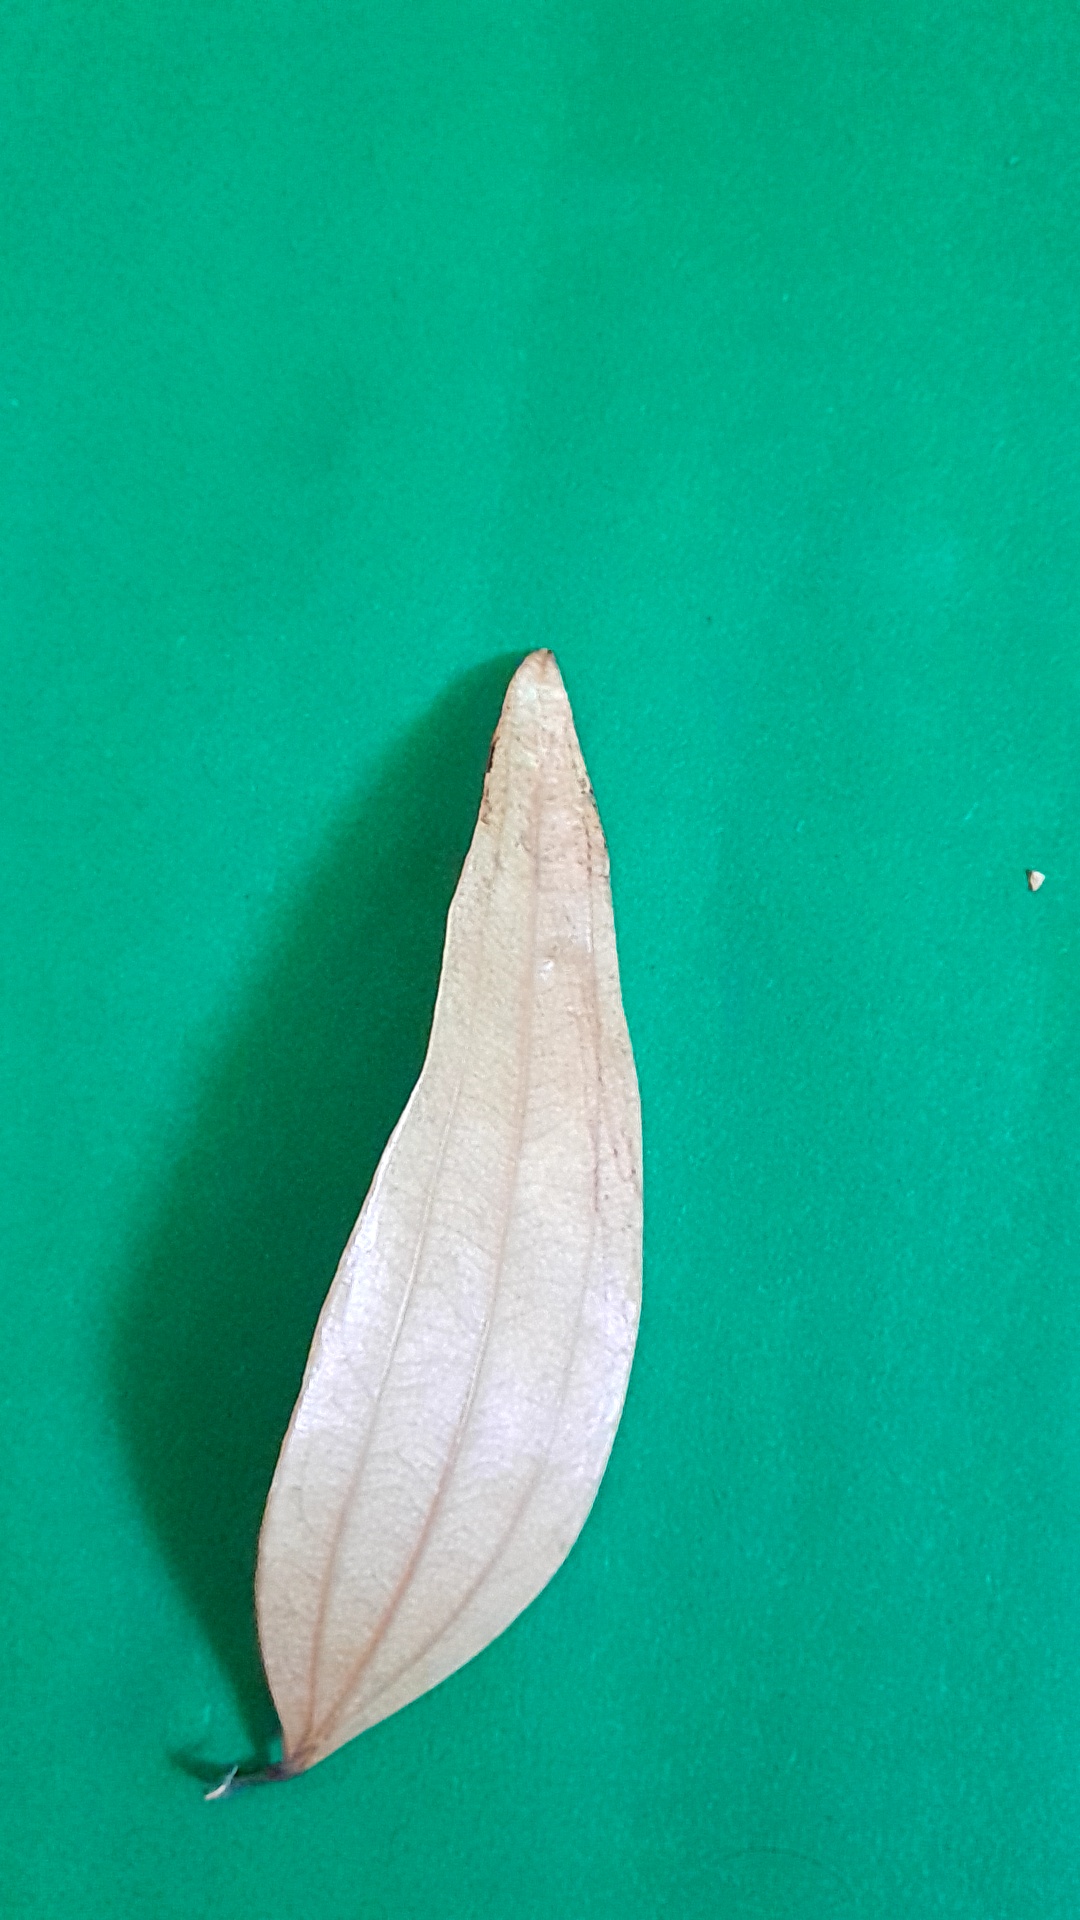
Label: Dry Leaf